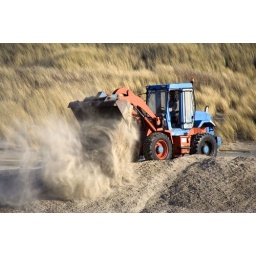
A bulldozer tossing around sand on the beach near Wijk aan Zee (NL).